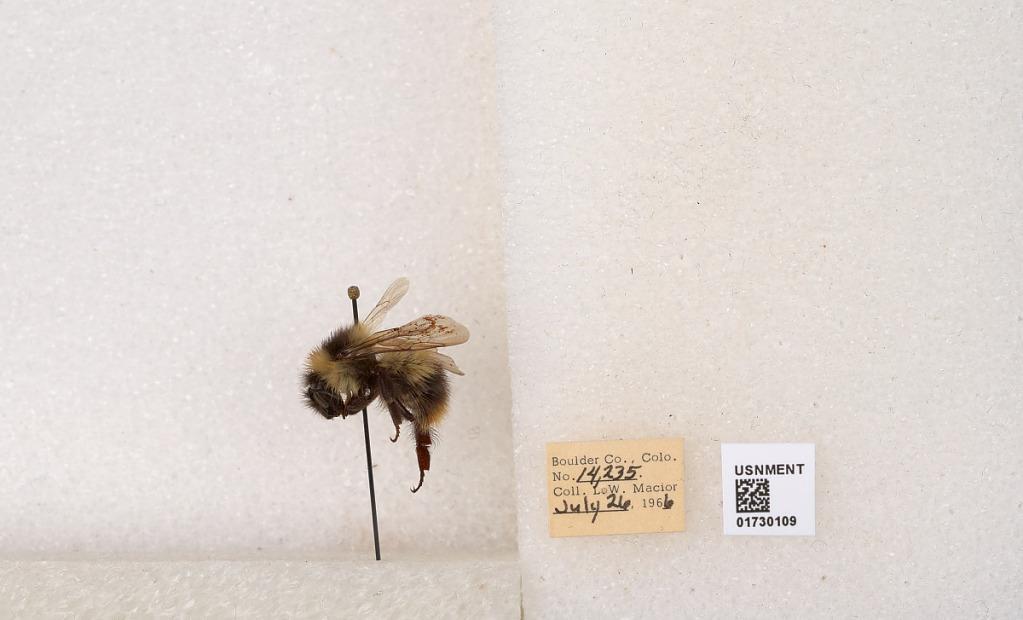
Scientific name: Bombus kirbyellus
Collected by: L. Macior
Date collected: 1966-7-26
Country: United States
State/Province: Colorado
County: Boulder
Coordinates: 40.0925, -105.358